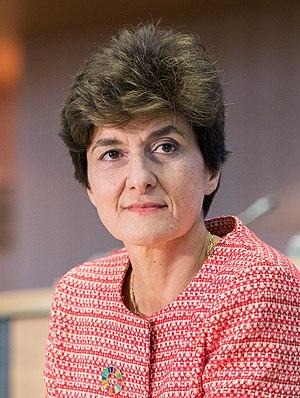
Cette page donne la liste des anciens ministres français chargés de la Défense. Le nom exact de la fonction peut varier à chaque nomination. Les dates indiquées sont les dates de prise ou de cessation des fonctions, qui sont en général la veille de la date de publication du décret de nomination au Journal officiel.
Sylvie Goulard, née Sylvie Grassi le 6 décembre 1964 à Marseille, est une haute fonctionnaire et femme politique française, spécialiste de l'Union européenne et actuellement second sous-gouverneur de la Banque de France.